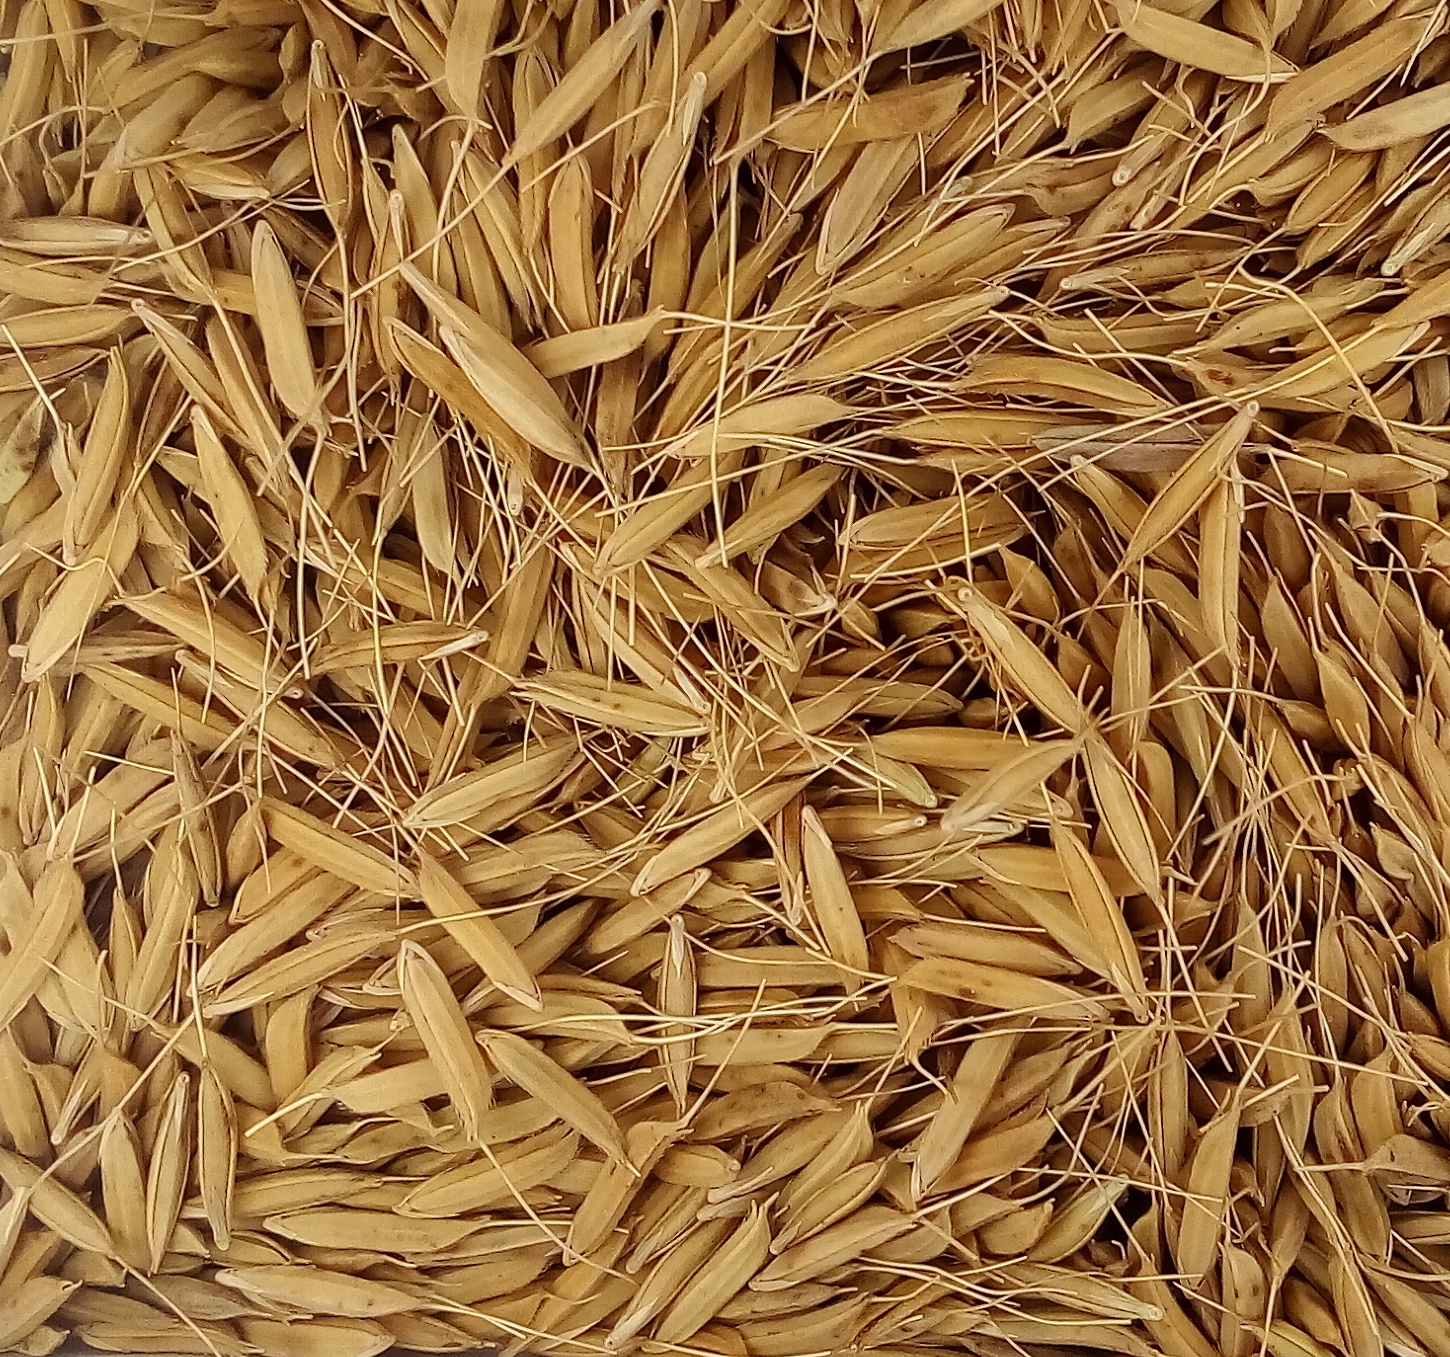
Rice seed variety: PB_6